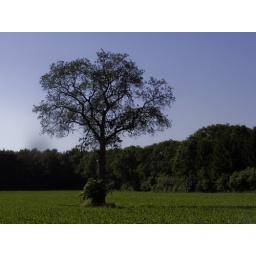
A lonely tree stands in the middle of a field at Steenwijk (Netherlands).